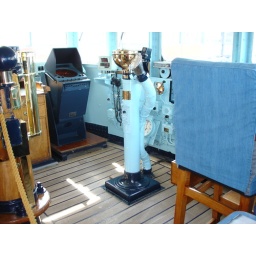
Note commander's high chair in matching blue velour